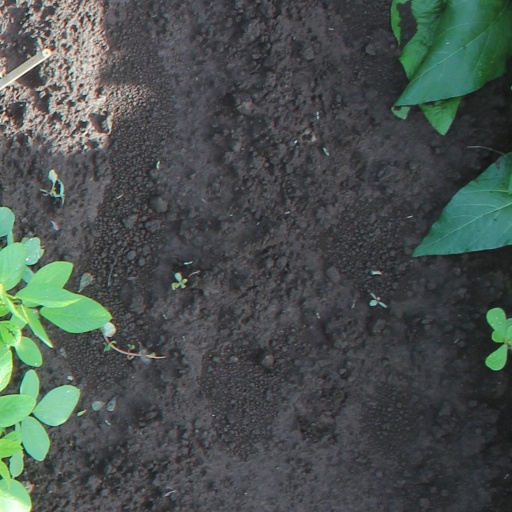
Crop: soybean